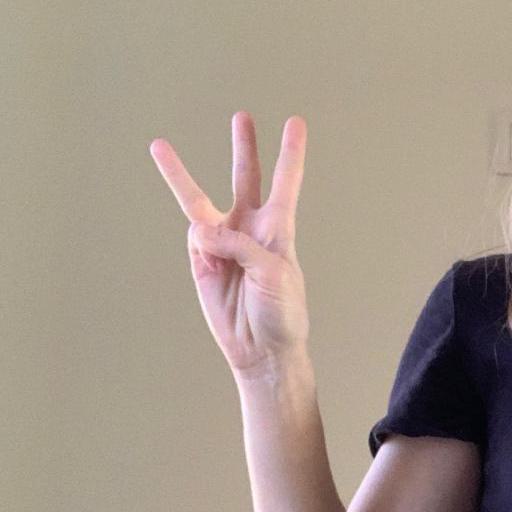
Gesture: three